Question: Please indicate a possible affordance area of baseball bat that can be used for hitting
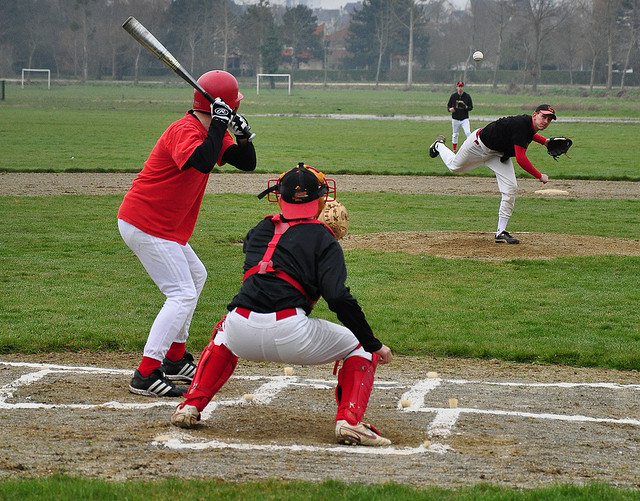
Answer: [122.013, 15.784, 165.65, 61.603]